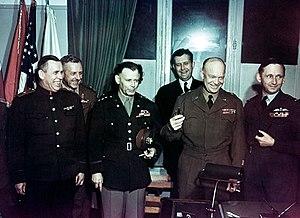
Le Supreme Headquarters Allied Expeditionary Force est le quartier général des forces alliées en Europe nord-occidentale, de fin 1943 à la fin de la Seconde Guerre mondiale. Dwight David Eisenhower en est le général en chef.
L'amiral Dönitz, devenu président du Reich, annonce à la radio la mort de Hitler et nomme Lutz Schwerin von Krosigk chancelier du Reich.